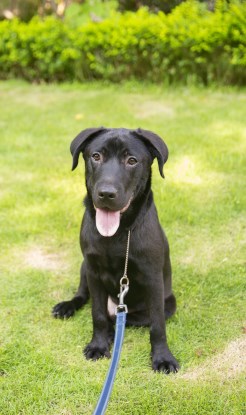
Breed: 3580-n000122-Labrador_retriever